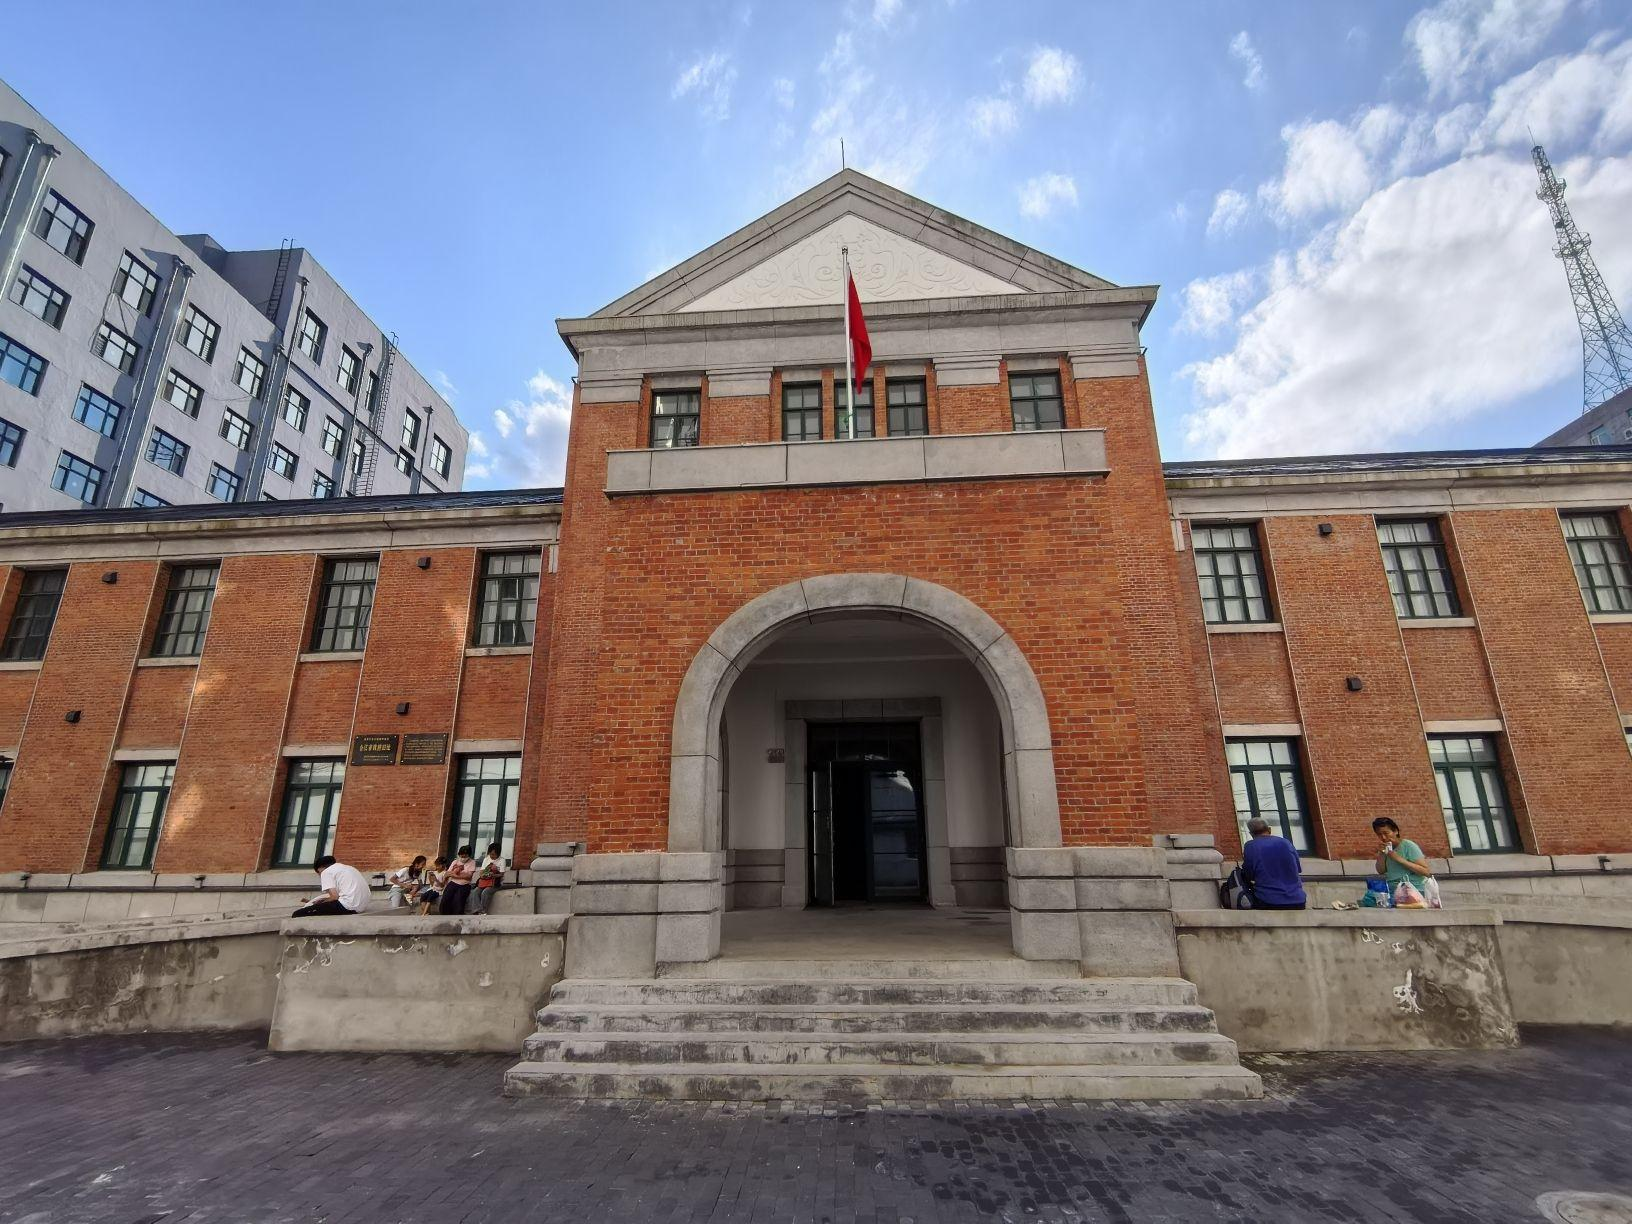
地标名称：合江省政府旧址博物馆
所在城市：佳木斯市·前进区